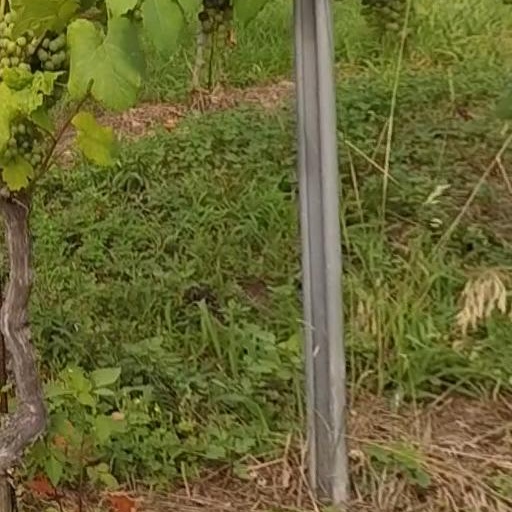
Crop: grape